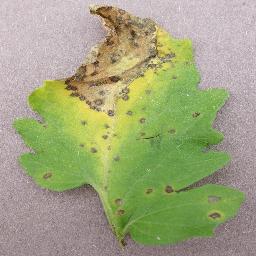
Label: Tomato___Septoria_leaf_spot